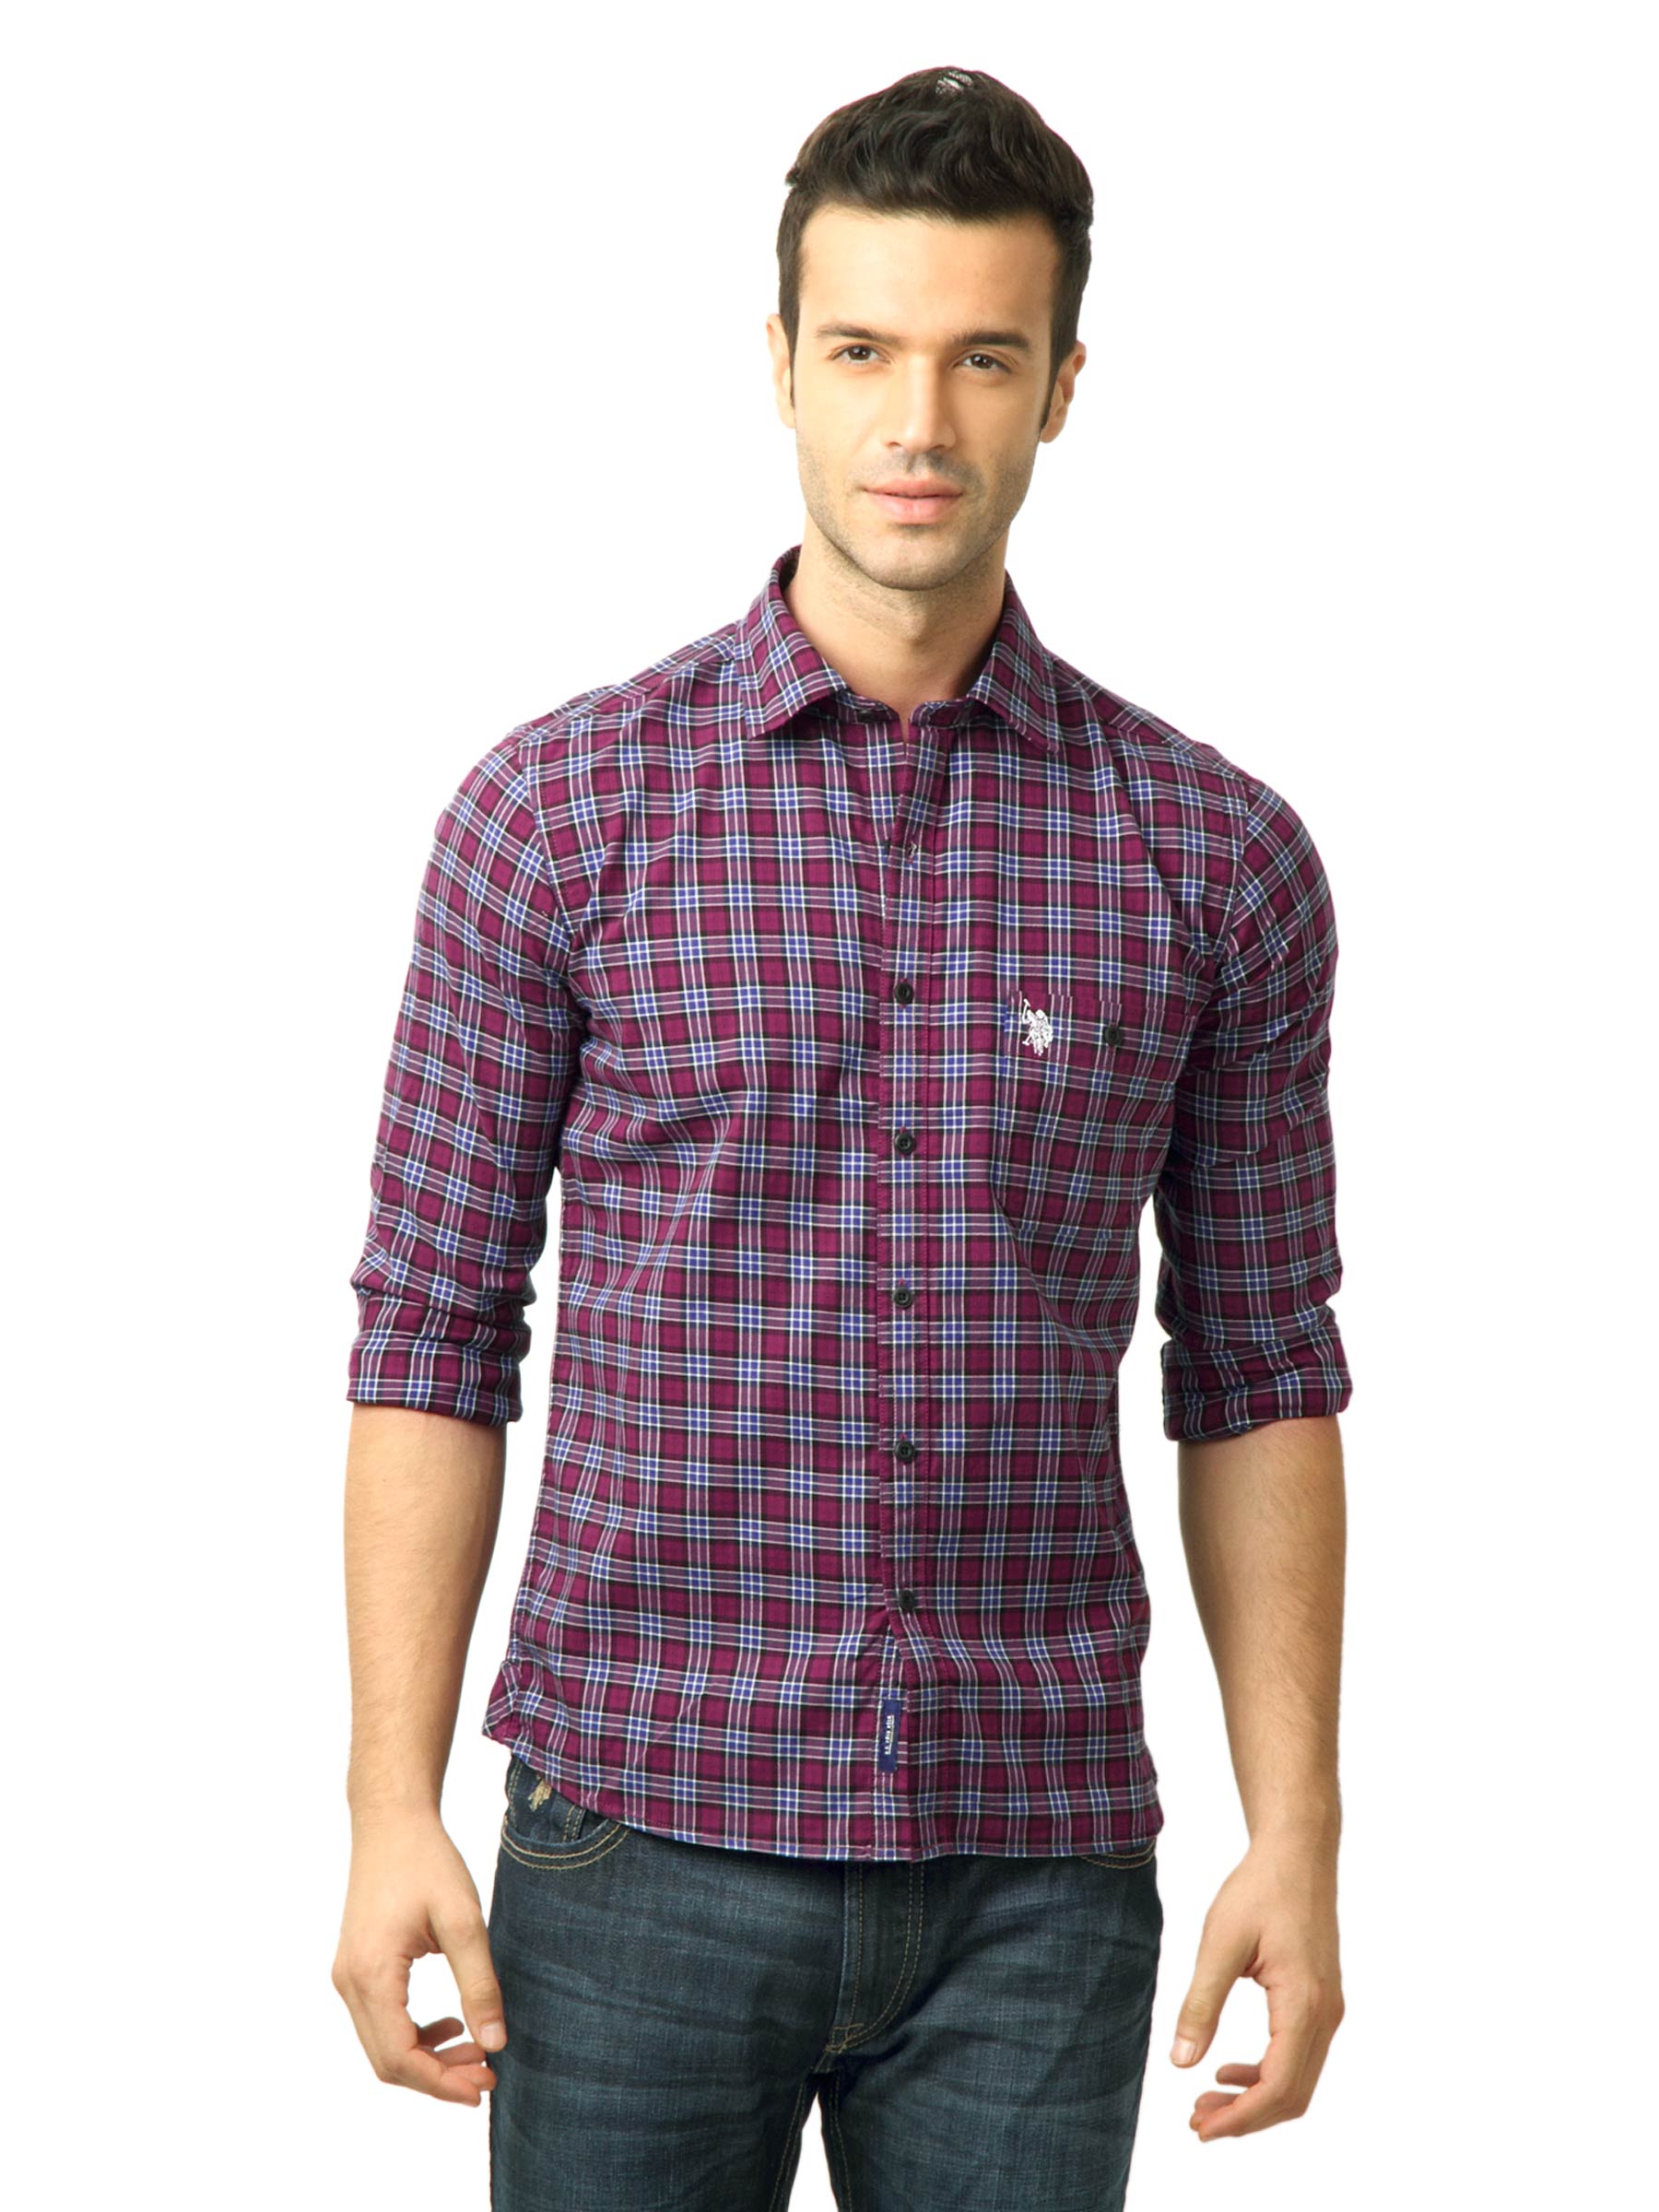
U.S. Polo Assn. Men Checks Maroon Shirt
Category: Apparel / Topwear / Shirts
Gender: Men
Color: Maroon
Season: Fall 2011
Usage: Casual